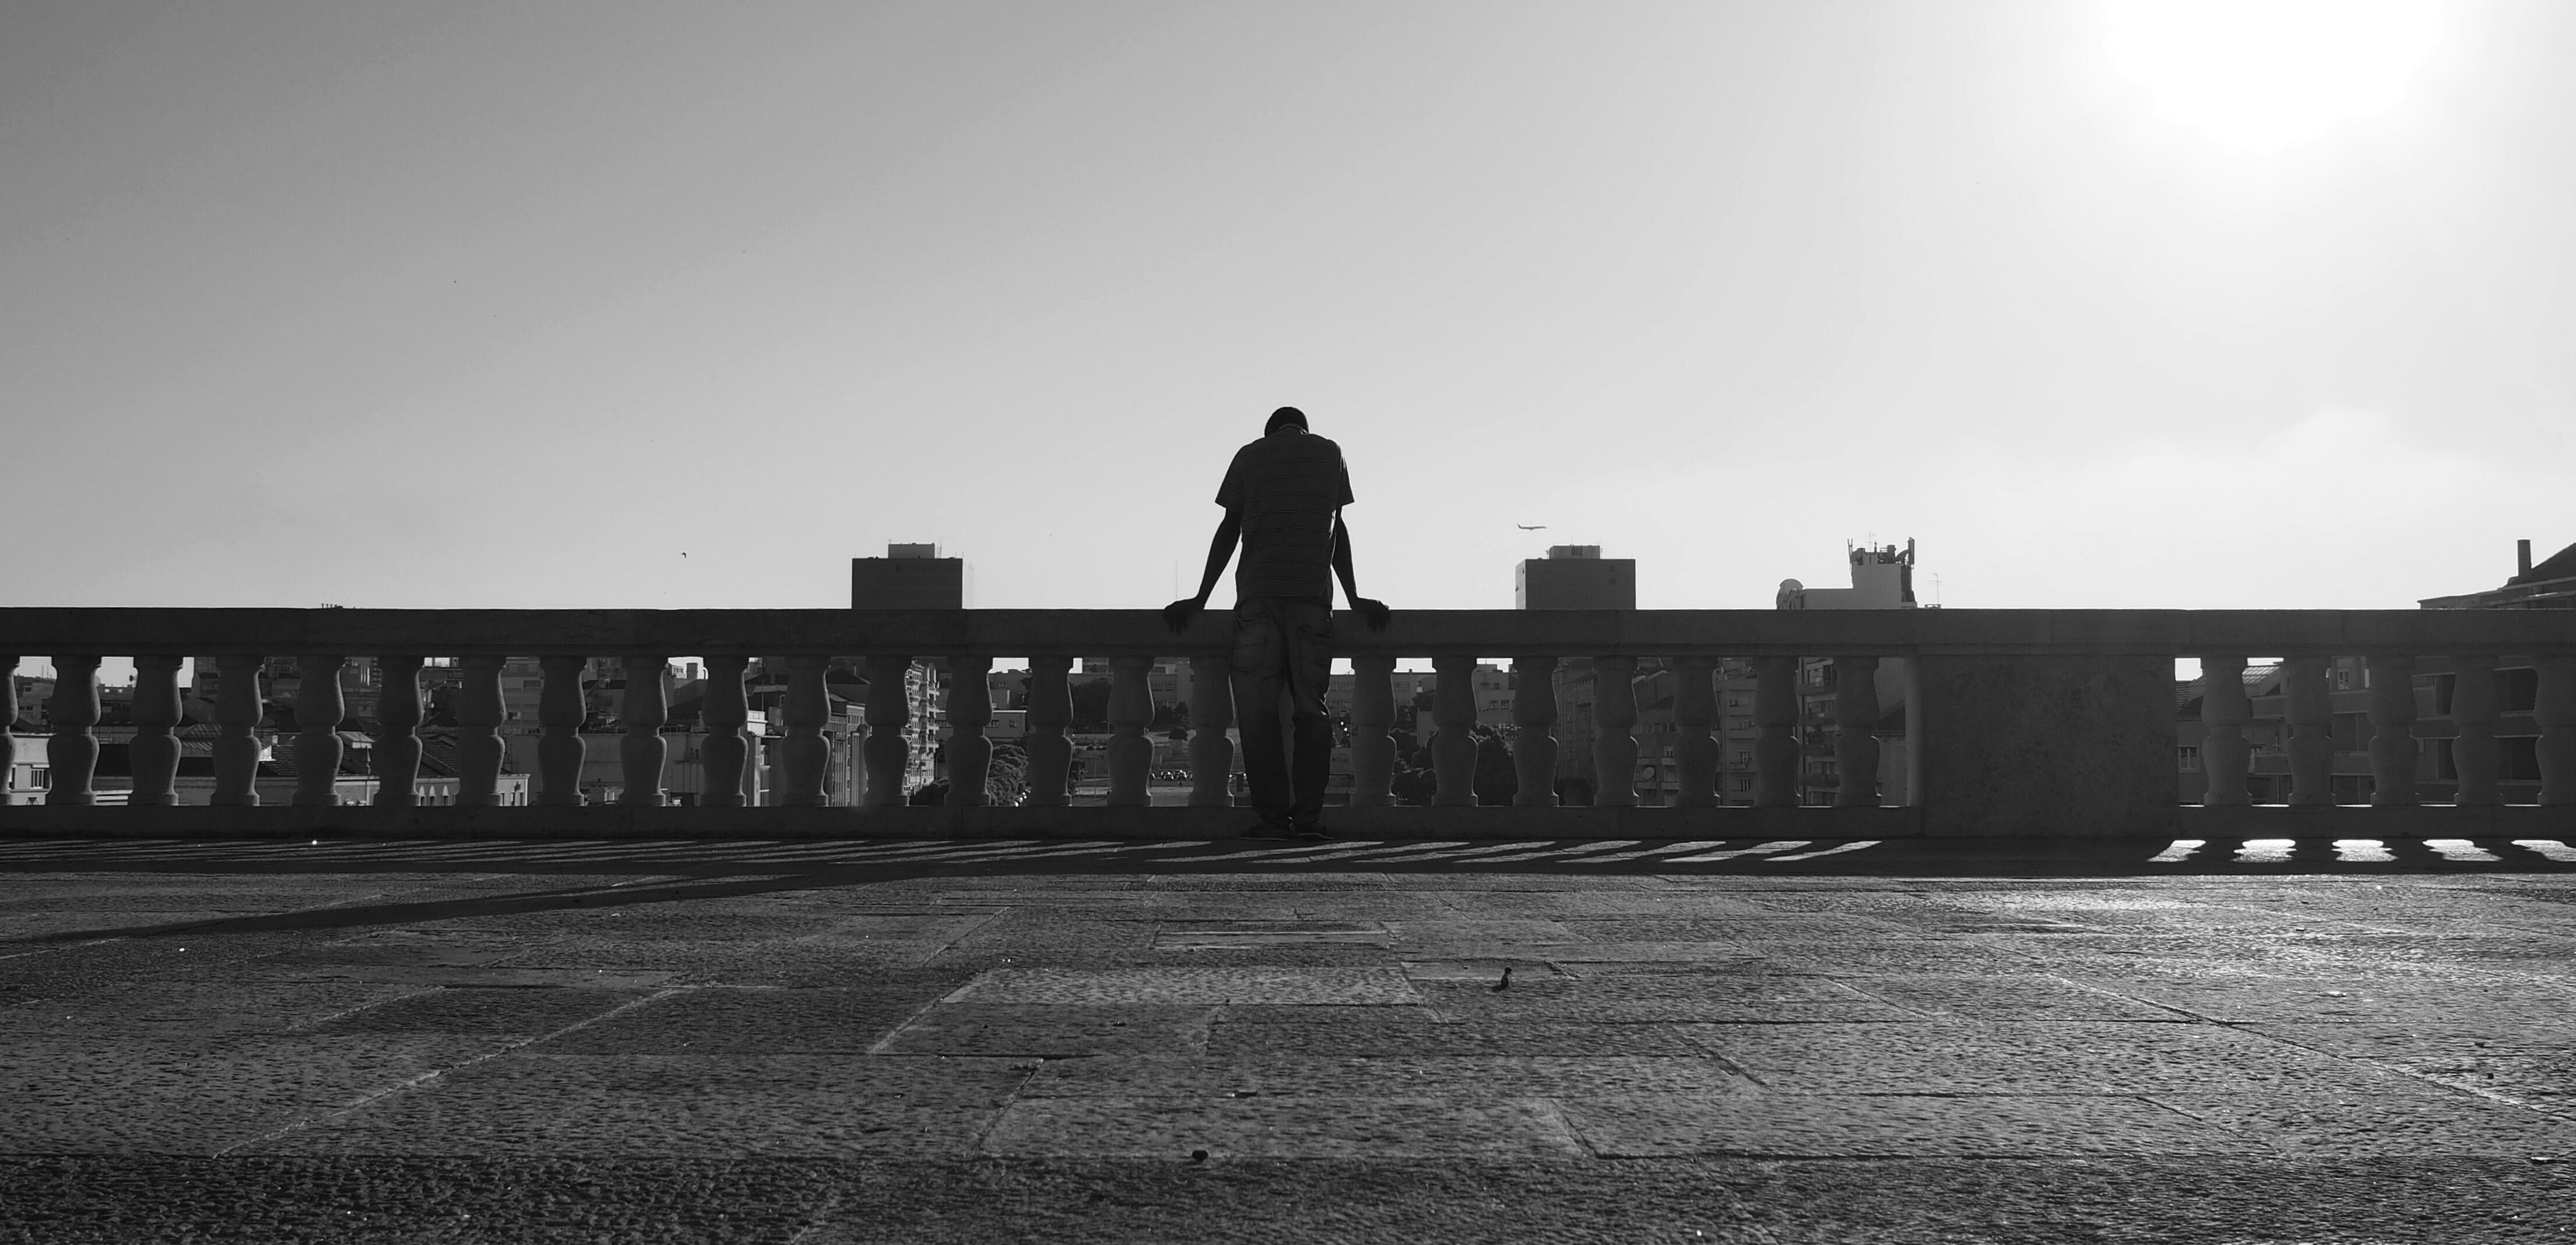
horizon, silhouette, black and white, people, sun, white, bridge, skyline, street, photography, urban, solitude, social, line, lens, space, darkness, black, monochrome, streetphotography, bw, blackandwhite, blackwhite, streets, moments, symmetry, public, em5, olympus, prime, pretoebranco, rua, omd, streetphoto, f18, silhouettes, shape, 17mm, lisboa, lisbon, moment, unposed, pretobranco, preto, omdem5, sp, pb, inpublic, fotografiaderua, streetmoments, lavinha, joao, monochrome photography